Something (Beatles song)

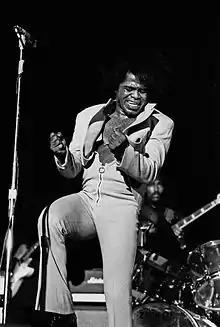
James Brown's recording was Harrison's favourite cover version of "Something".

Harrison's composition began accumulating cover versions almost immediately after the release of "Abbey Road", starting with Joe Cocker's recording. The song became a standard and was readily adapted by artists in a wide range of styles, including easy-listening and instrumental jazz. In Nicholas Schaffner's description, the many interpretations made the song ubiquitous "from the Borscht Belt to the dentist's waiting room".